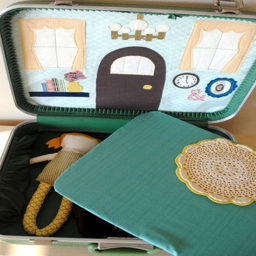
portable dollhouse this ingenious suitcase uses inserts to make different rooms for the doll it holds inside .